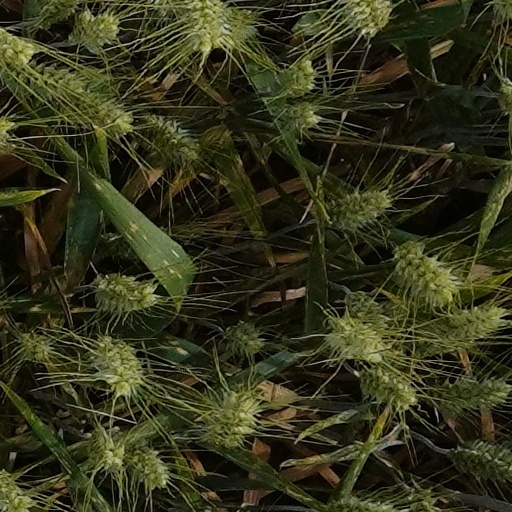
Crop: wheat